Rancho San Francisco

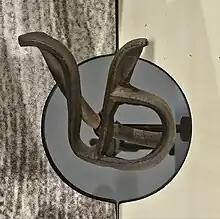
Head of a branding iron bearing Rancho San Francisco's mark.

Following the Mexican War of Independence, the missions were secularized and the land taken by the Mexican government. In 1834, Lieutenant Antonio del Valle was assigned to inventory the property of Mission San Fernando. The rancho was supposed to be returned to the Tataviam, but Governor Alvarado deeded it to his friend Del Valle instead on January 22, 1839. The Del Valle family moved into the former "estancia" buildings (near what is now Castaic).